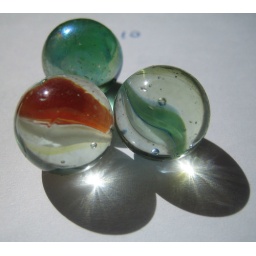
Found in one of those drawers under the kitchen sink with all manner of bits and pieces in it.